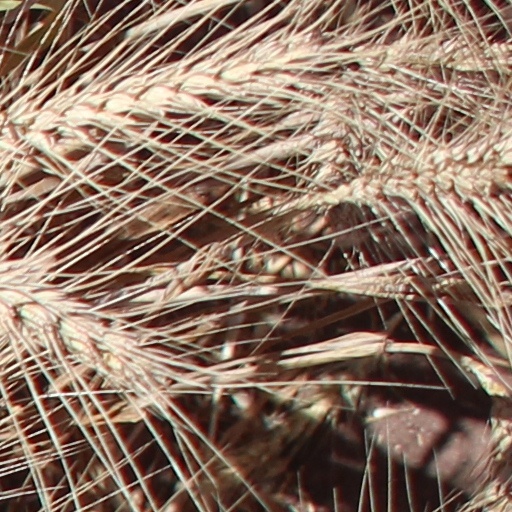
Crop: wheat